Rose O'Neill

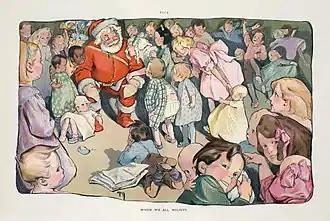

To market her skills to a broader audience, O'Neill moved to New York in 1893; she stopped in Chicago en route to visit the World Columbian Exposition. The nuns accompanied her to various publishers to sell work from her portfolio of sixty drawings. She was able to sell her drawings to numerous publishing houses and began taking orders for more. A four-panel comic strip by O'Neill was featured in a September 19, 1896, issue of "Truth" magazine, making her the first American woman to publish a comic strip.